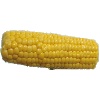
Label: Corn 1